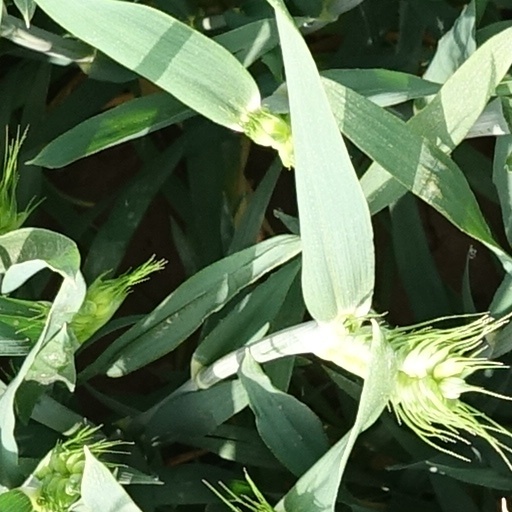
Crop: wheat